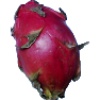
Label: red_pitahaya